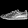
Label: Sneaker